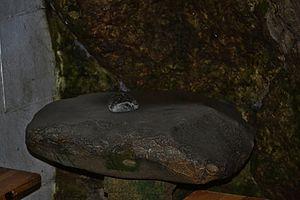
Pierre sonnante dans la nef de la chapelle Saint-Gildas de Bieuzy
La pierre sonnante de saint Gildas est une grosse pierre posée un socle dans l'ermitage Saint-Gildas à Bieuzy-les-Eaux dans le Morbihan, en Bretagne.
La chapelle Saint-Gildas est un lieu de culte catholique situé sur la commune de Bieuzy, dans le Morbihan.